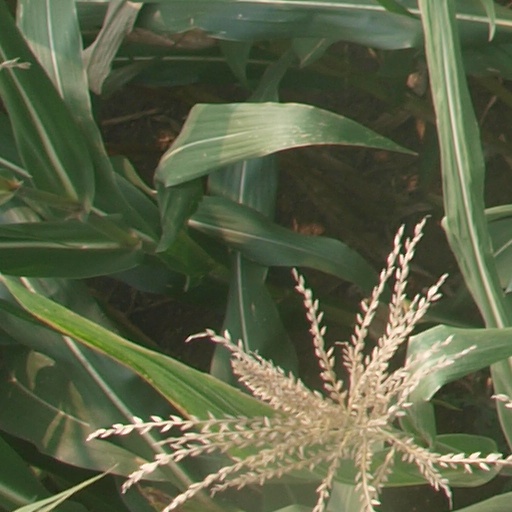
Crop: maize; corn